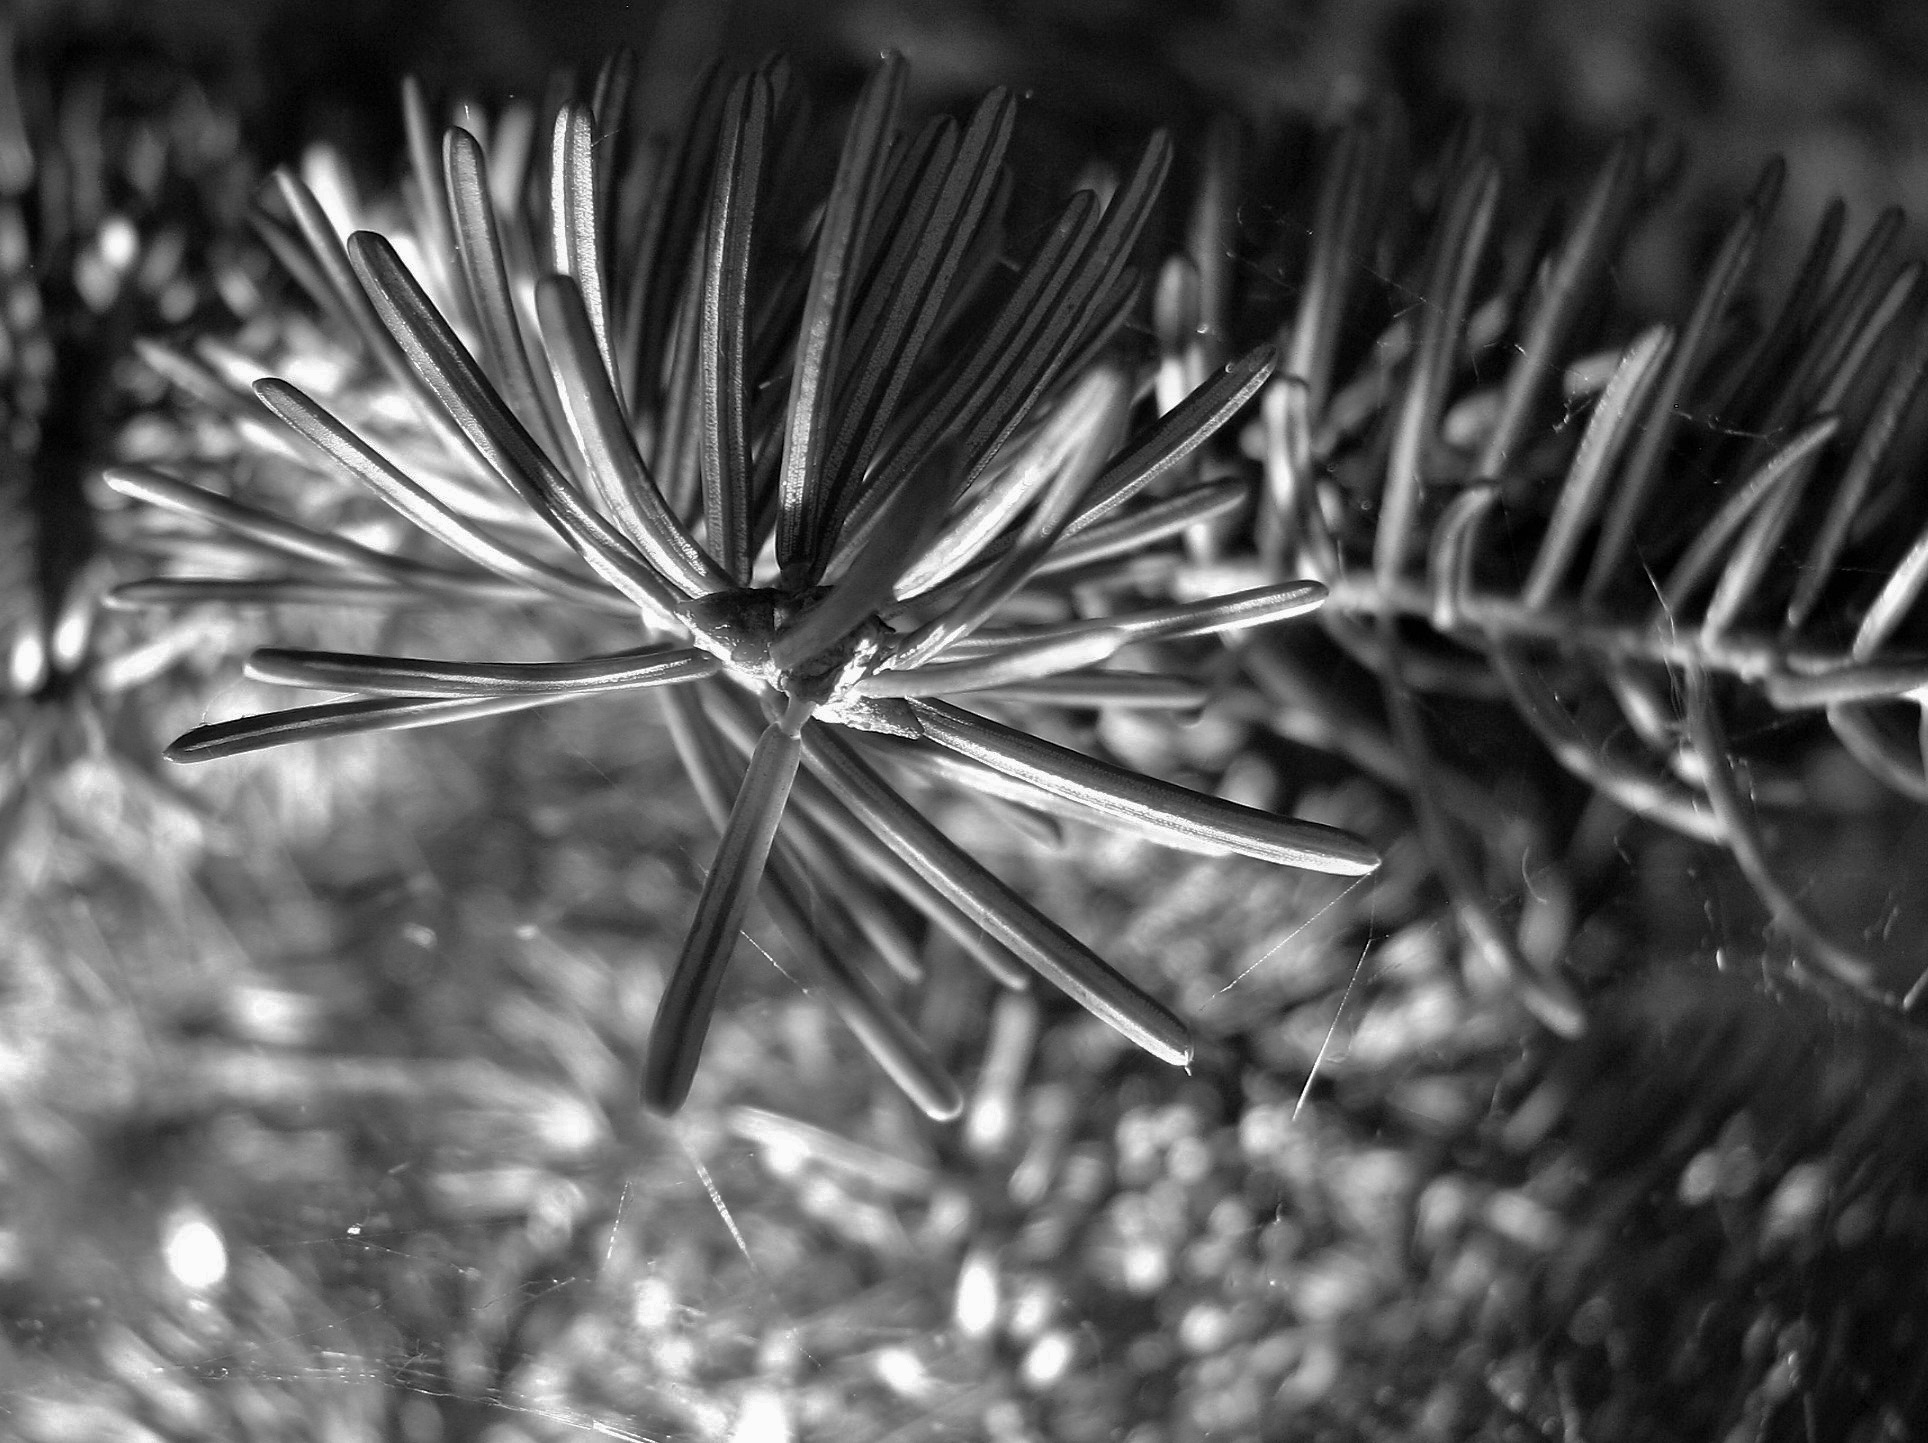
tree, nature, grass, branch, black and white, plant, photography, sunlight, leaf, flower, frost, black, monochrome, fir, close, flora, close up, freezing, macro photography, tannenzweig, monochrome photography, thorns spines and prickles